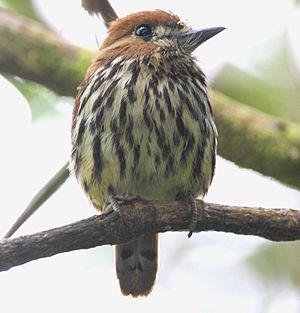
Le Barbacou lancéolé est une espèce d'oiseaux de la famille des Bucconidés.
Barbacou est le nom que la nomenclature aviaire en langue française donne à 13 espèces d'oiseaux qui constituent les 5 genres suivants : Chelidoptera, Hapaloptila, Micromanacha, Monasa et Nonnula. Tous ces genres font partie de la famille des Bucconidae, de l'ordre des Piciformes. Ce sont :